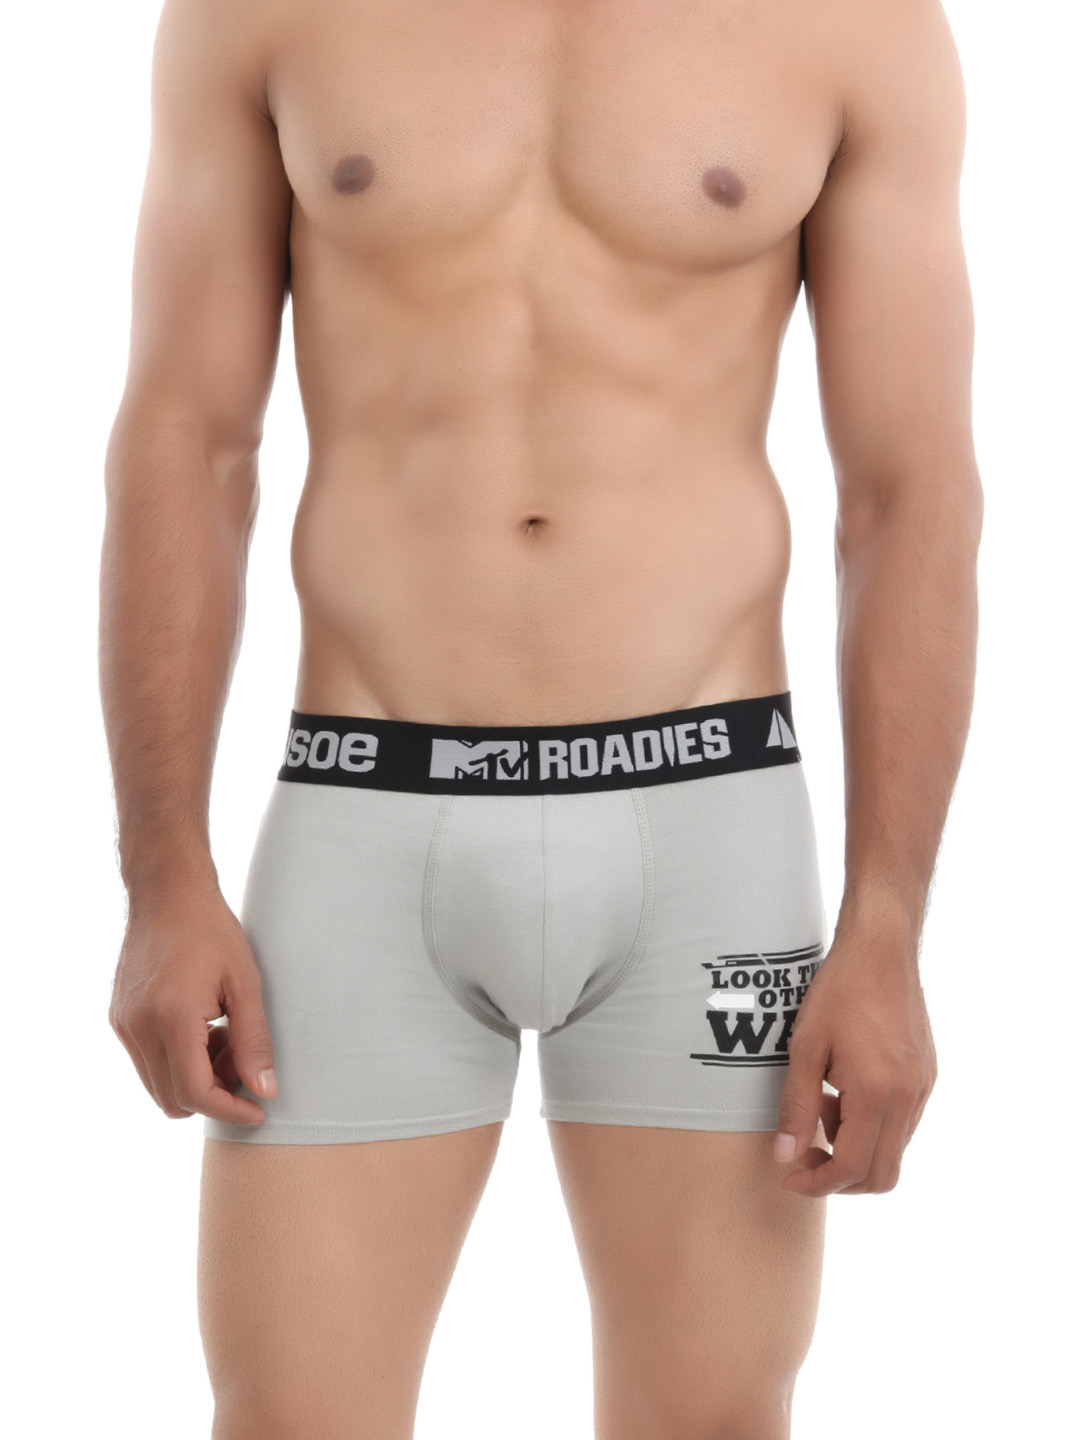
Crusoe Men Grey Boxer Briefs
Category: Apparel / Innerwear / Briefs
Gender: Men
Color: Grey
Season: Summer 2016
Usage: Casual